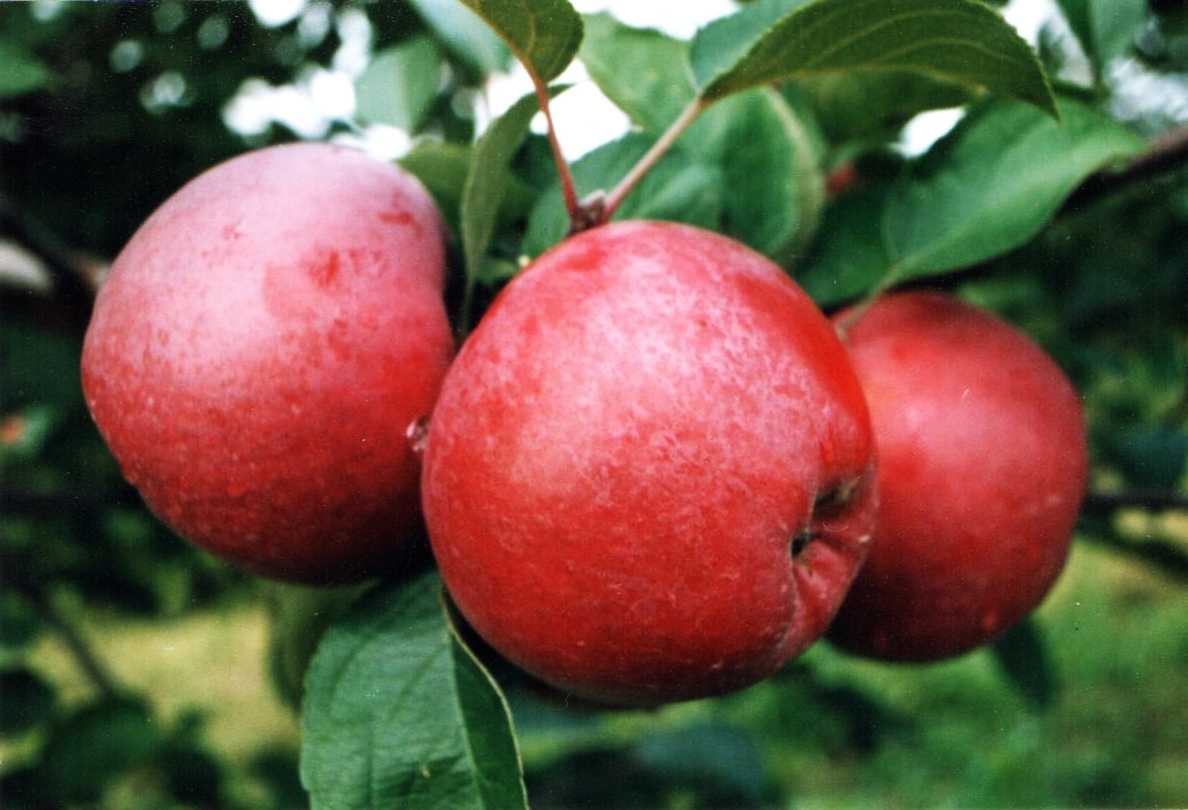
Label: Apple